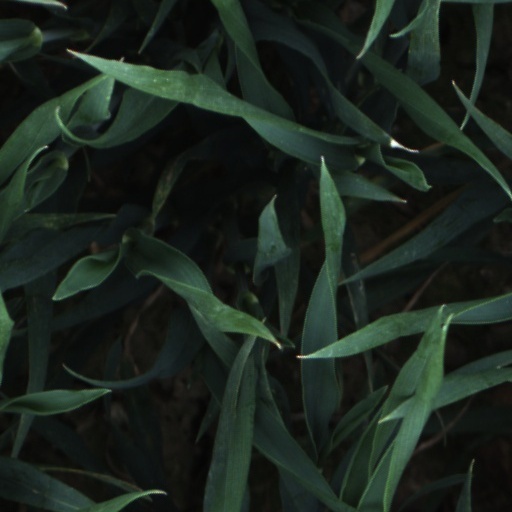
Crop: wheat